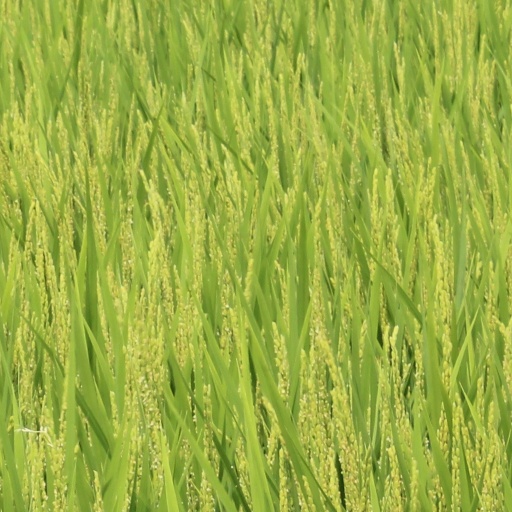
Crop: rice